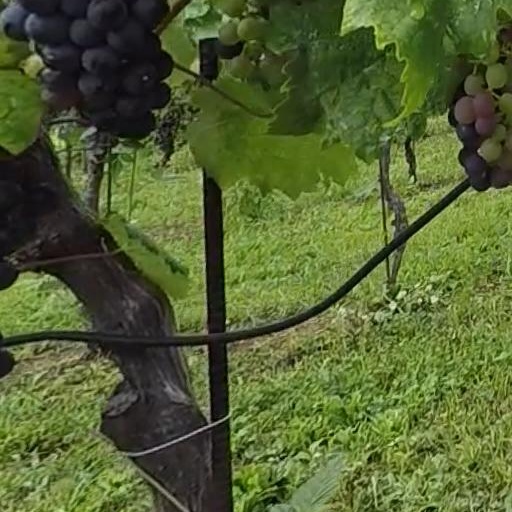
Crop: grape